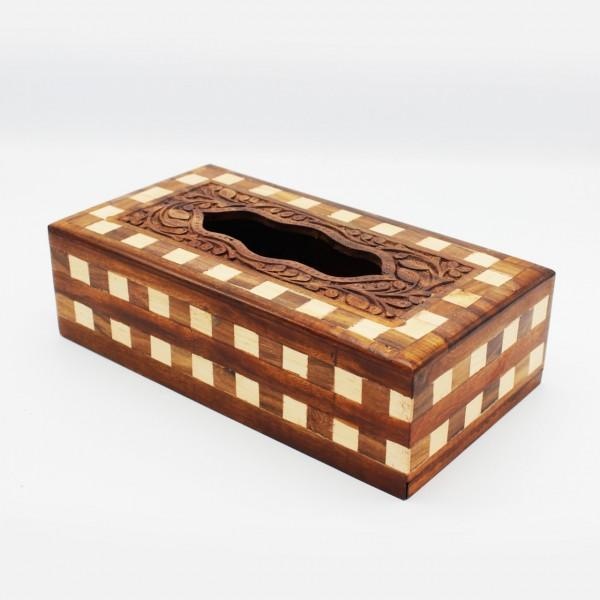
Wooden Tissue Box - Carving - Chequered - 11"x 6"x 3"
Wooden Tissue Box made by the skilled craftsmen of Pakistan Material: Wood Pattern: Nakshi Art Size: 11"x 6"x 3" (LxWxH)
Brand: A One Handy Craft
Category: Home & Garden > Bathroom Accessories > Facial Tissue Holders